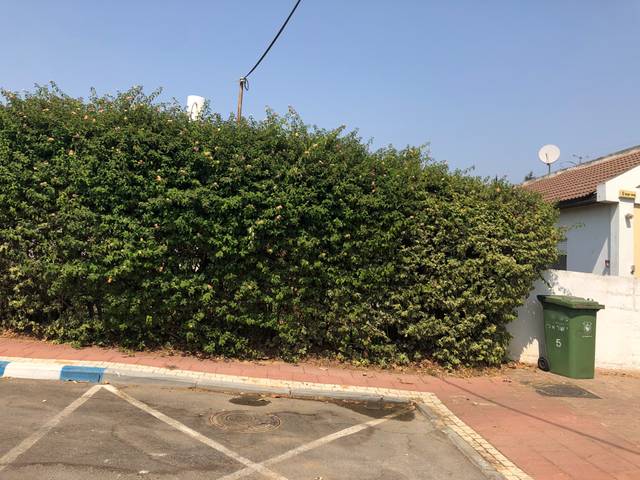
Region: Israel
Coordinates: 32.055, 34.833